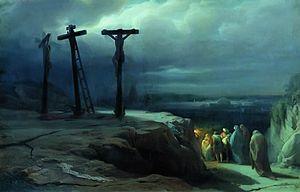
La théologie de l’Église adventiste du septième jour se centre sur la personne, la vie, l’activité et les enseignements de Jésus-Christ : sa préexistence, son incarnation, sa mort de substitution pour le salut des pécheurs repentants, sa résurrection, son ministère de médiation dans le sanctuaire céleste et son prochain retour en gloire.